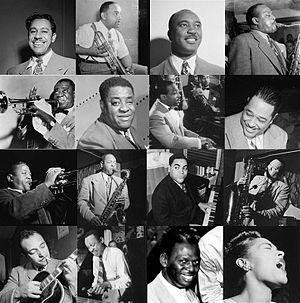
montage photo des grands maitres du jazz classique
Le jazz est un genre musical originaire du Sud des États-Unis, créé à la fin du XIXᵉ siècle et au début du XXᵉ siècle au sein des communautés afro-américaines. Avec plus de cent ans d'existence, du ragtime au jazz actuel, il recouvre de nombreux sous-genres marqués par un héritage de la musique euro-américaine et afro-américaine, et conçus pour être joués en public. Il émerge à partir d'autres genres musicaux, dont le ragtime, la marche, le negro spiritual et le blues, et comporte des caractéristiques telles que l'utilisation fréquente de l'improvisation, de la polyrythmie, de la syncope, du shuffle, du scat et des notes bleues. En route, il emprunte de nombreux éléments à la musique populaire américaine et à la tradition des brass bands. Couramment associé aux cinq instruments emblématiques du jazz — le saxophone, la trompette, le trombone, la clarinette et le piano —, le jazz mobilise cependant un grand nombre d'instruments différents, dont la guitare, la batterie, et la contrebasse.